Meri Biwi Ka Jawaab Nahin

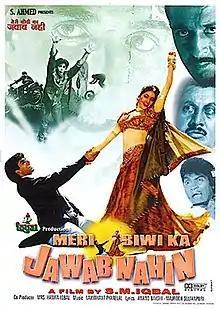
Theatrical Release Poster

Meri Biwi Ka Jawaab Nahin (transl. My Wife is Matchless) is a 2004 Indian film directed by Pankaj Parashar and produced by S. M. Iqbal. It stars Sridevi and Akshay Kumar. The film was shot in 1994 and delayed for 10 years, finally releasing in 2004. This film was a remake of the 1992 Telugu film "Mondi Mogudu Penki Pellam".